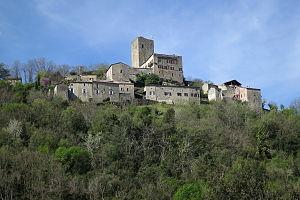
Montréal (Ardèche), depuis la route départementale D5